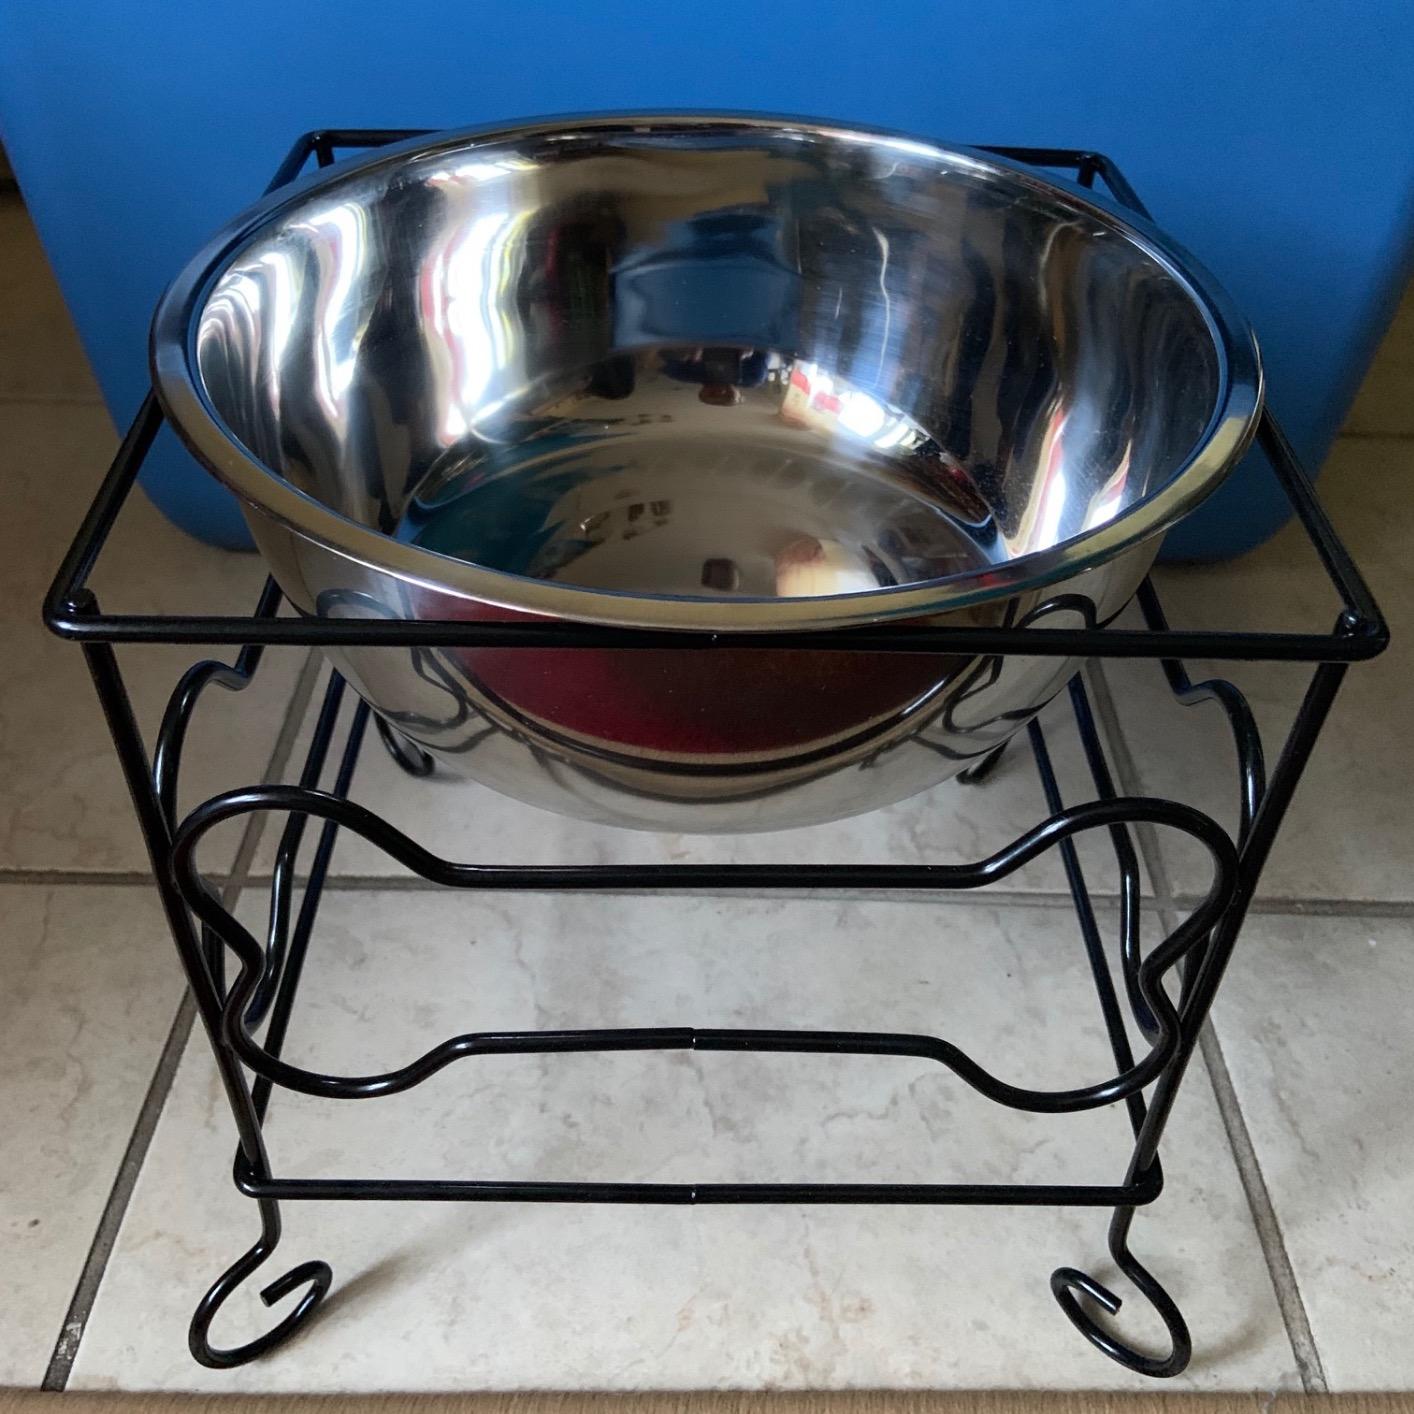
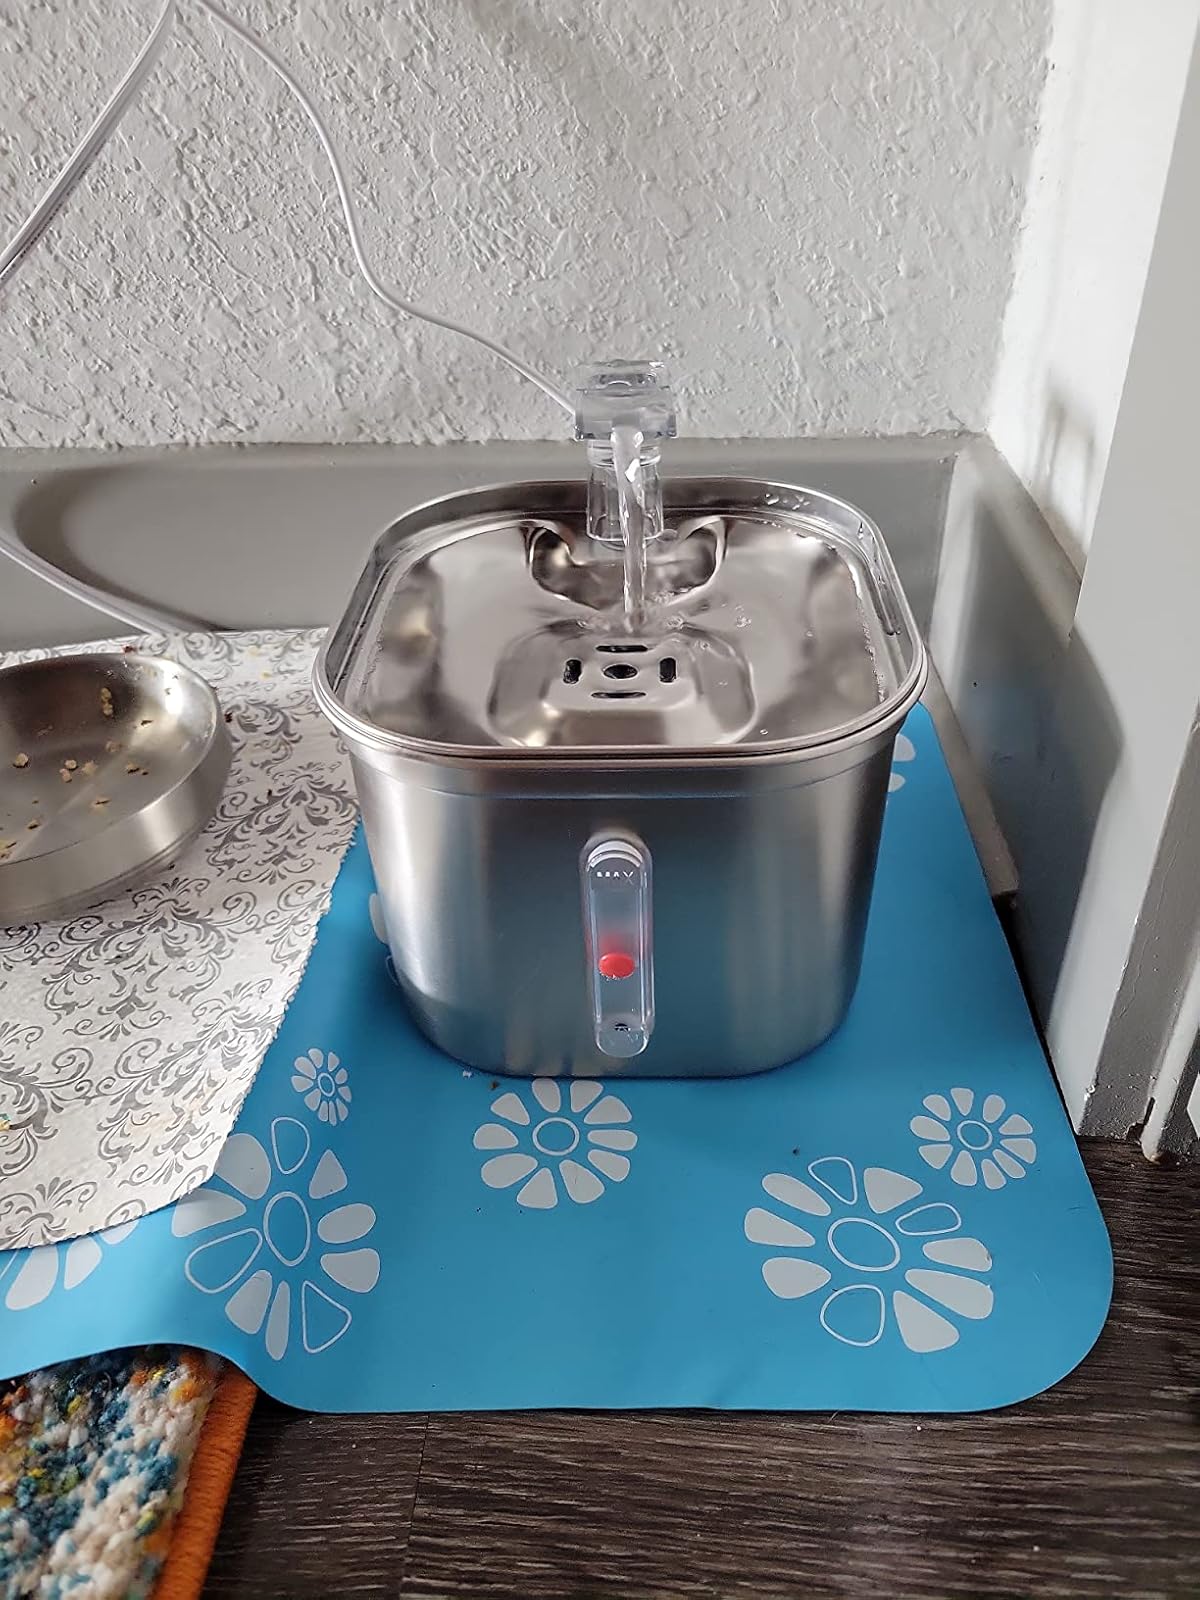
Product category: items_bowl
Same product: no